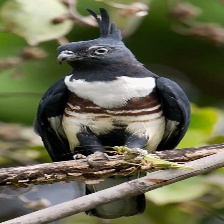
Species: BLACK BAZA
Scientific name: AVICEDA LEUPHOTES